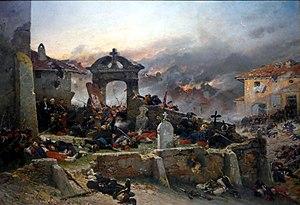
Le Second Empire est le système constitutionnel et politique instauré en France le 2 décembre 1852 lorsque Louis-Napoléon Bonaparte, président de la République française, devient le souverain Napoléon III, empereur des Français, un an jour pour jour après son coup d'État du 2 décembre 1851. Ce régime politique succède à la Deuxième République et précède la Troisième République.
Alphonse de Neuville, pseudonyme d’Alphonse Marie Adolphe Deneuville, né le 31 mai 1835 à Saint-Omer et mort le 18 mai 1885 à Paris, est un peintre, dessinateur et illustrateur français.
Cette page concerne les événements qui se sont produits durant l'année 1870 en Lorraine.